Cruella de Vil

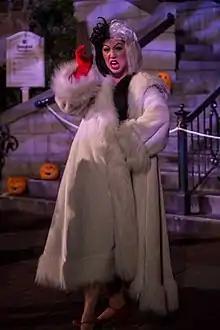
Cruella de Vil at Disneyland in 2015.

Cruella is the only meetable character from the "101 Dalmatians" franchise at the Disney Parks and Resorts, and is usually located on Main Street, USA.